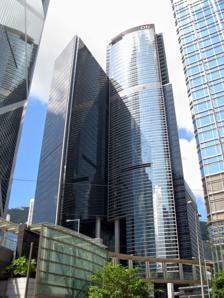
Building: Three Garden Road, Central
Country: China
Year built: 1992
Office in Central, Hong Kong Three Garden Road, Central 花園道三號 Three Garden Road, Central Location in Hong Kong General information Status Completed Type Office Address 3 Garden Road Central , Hong Kong Coordinates 22°16′43″N 114°09′39″E / 22.2787°N 114.1607°E / 22.2787; 114.1607 ( Citibank Plaza ) Opened 1992 ; 33 years ago ( 1992 ) Owner Champion REIT Height Roof 205 m Technical details Floor count 47 Floor area 1,559,000 sq ft (144,800 m 2 ) Design and construction Architect(s) Rocco Design Architects Main contractor Sung Foo Kee Three Garden Road, Central Traditional Chinese 花園道三號 Simplified Chinese 花园道三号 Transcriptions Standard Mandarin Hanyu Pinyin Huāyuándào Sānháo Yue: Cantonese Jyutping faa1 jyun4 dou6 saam1 hou6 Lobby Three Garden Road, Central , is an office building in Central , Hong Kong near Garden Road stop of the Peak Tram , completed in 1992 by the Great Eagle Group . The building comprises two wings, each with its own service core, which are marketed as separate towers, namely: Champion Tower (formerly known as Citibank Tower), which has 47 storeys, and ICBC Tower, which has 37 storeys. There is also a retail podium. History The site on Garden Road was previously part of Murray Barracks . The former Building and Lands Department of the Hong Kong Government put the site up for sale in July 1989. Five tenders were received. On 26 July 1989, the winning bid of HK$2.7 billion was formally announced to have come from Shine Hill Development, a subsidiary of Great Eagle Holdings. As the sale took place shortly after the Tiananmen Square massacre , this sum was considerably less than forecast. The atrocities in Beijing had severely damaged business confidence in Hong Kong's future, and property prices declined sharply. The Garden Road site, which had been expected to fetch $5 billion prior to the events in China, was reassessed at a benchmark figure of $3 billion just prior to tender. Great Eagle led the development consortium and acted as both project and leasing manager. The development was designed by Hong Kong architect Rocco Yim. The main contractor and construction manager was Sung Foo Kee (now called SFK Construction). The building was the first "intelligent" office building in Hong Kong with design specifications superior to other office buildings in Hong Kong at that time. It offered facilities such as raised flooring and smart entry gates and its main tenants were international financial institutions. In 1994, the building won the Hong Kong Institute of Architects ' highest award, the Silver Medal, in recognition for its outstanding architectural design. In 2001, the Chinese name of the building changed from 萬國寶通廣場 to 花旗銀行廣場 . The building was spun off from Great Eagle and included in the newly formed Champion REIT in 2006. It was renamed "Three Garden Road, Central" on 28 June 2016. Citibank Tower was also renamed as Champion Tower whereas the name of ICBC Tower remained unchanged. Architectural details Besides its two characteristic curved reflective facades, the complex contains many distinct architectural features, such as the flexibility to join 26 floors of both towers to provide an enlarged floor plate of up to 34,000 sq ft (3,200 m 2 ). Two ten-storey tall frameless glass panels provide the main lobby with natural lighting. The property offers office space with a lettable floor area of more than 1.22 million square feet, approximately 42,500 square feet of retail space, as well as a three level basement car park capable of accommodating 558 vehicles. With a gross floor area of almost 1,600,000 sq ft (150,000 m 2 ), Three Garden Road, Central is one of the biggest office complexes in Hong Kong. At 205 metres tall, Champion Tower reaches up to the 47th floor. The highest floor on ICBC Tower is the 37th. See also Hong Kong portal Architecture portal List of tallest buildings in Hong Kong References